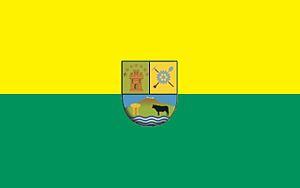
Cet article présente une liste des principales villes d'Équateur jusqu'en 2012.
Machachi est une ville équatorienne, chef-lieu du canton de Mejía, dans la province de Pichincha.
Mejía est un canton d'Équateur situé dans la province de Pichincha.